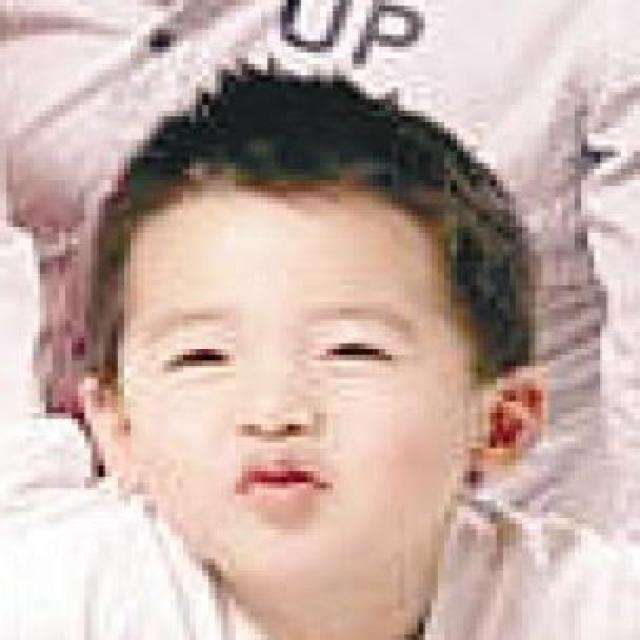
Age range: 0-12